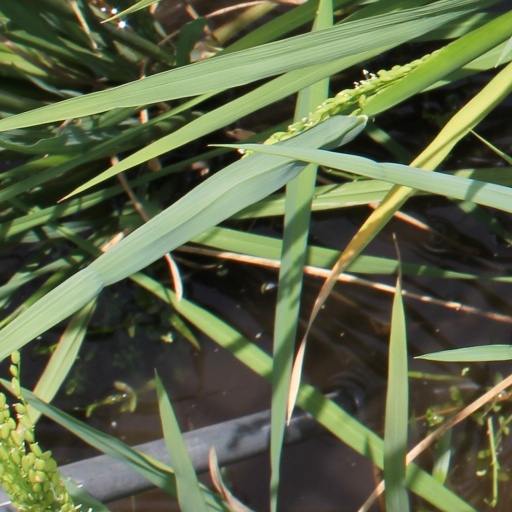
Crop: rice